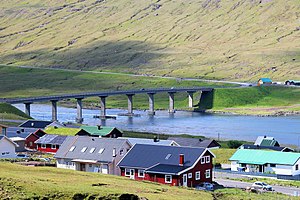
Norðskáli / Galleri
"Norðskáli er en by på Færøerne. Den ligger som den lidt sydligere beliggende Oyrarbakki på Eysturoys vestkyst nord for den i 1973 byggede bro Streymin-broen, færøsk ""Brúgvin um Streymin"" over sundet Sundini til Streymoy. Kirken er fra 1932 og blev 1977 forlænget til den dobbelte længde. De fleste af husene er af nyere dato.